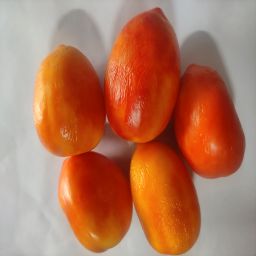
Crop: Tomato
Quality: Ripe